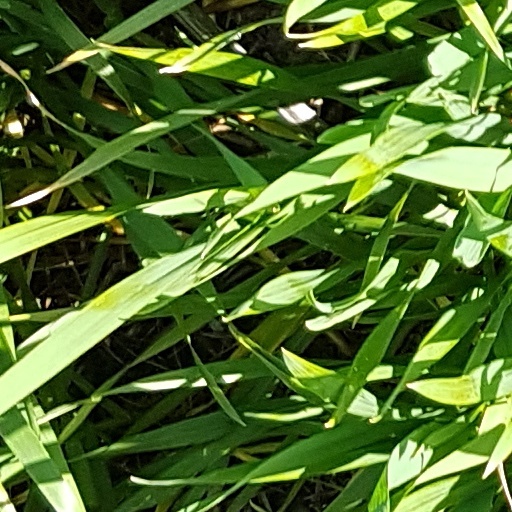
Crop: wheat